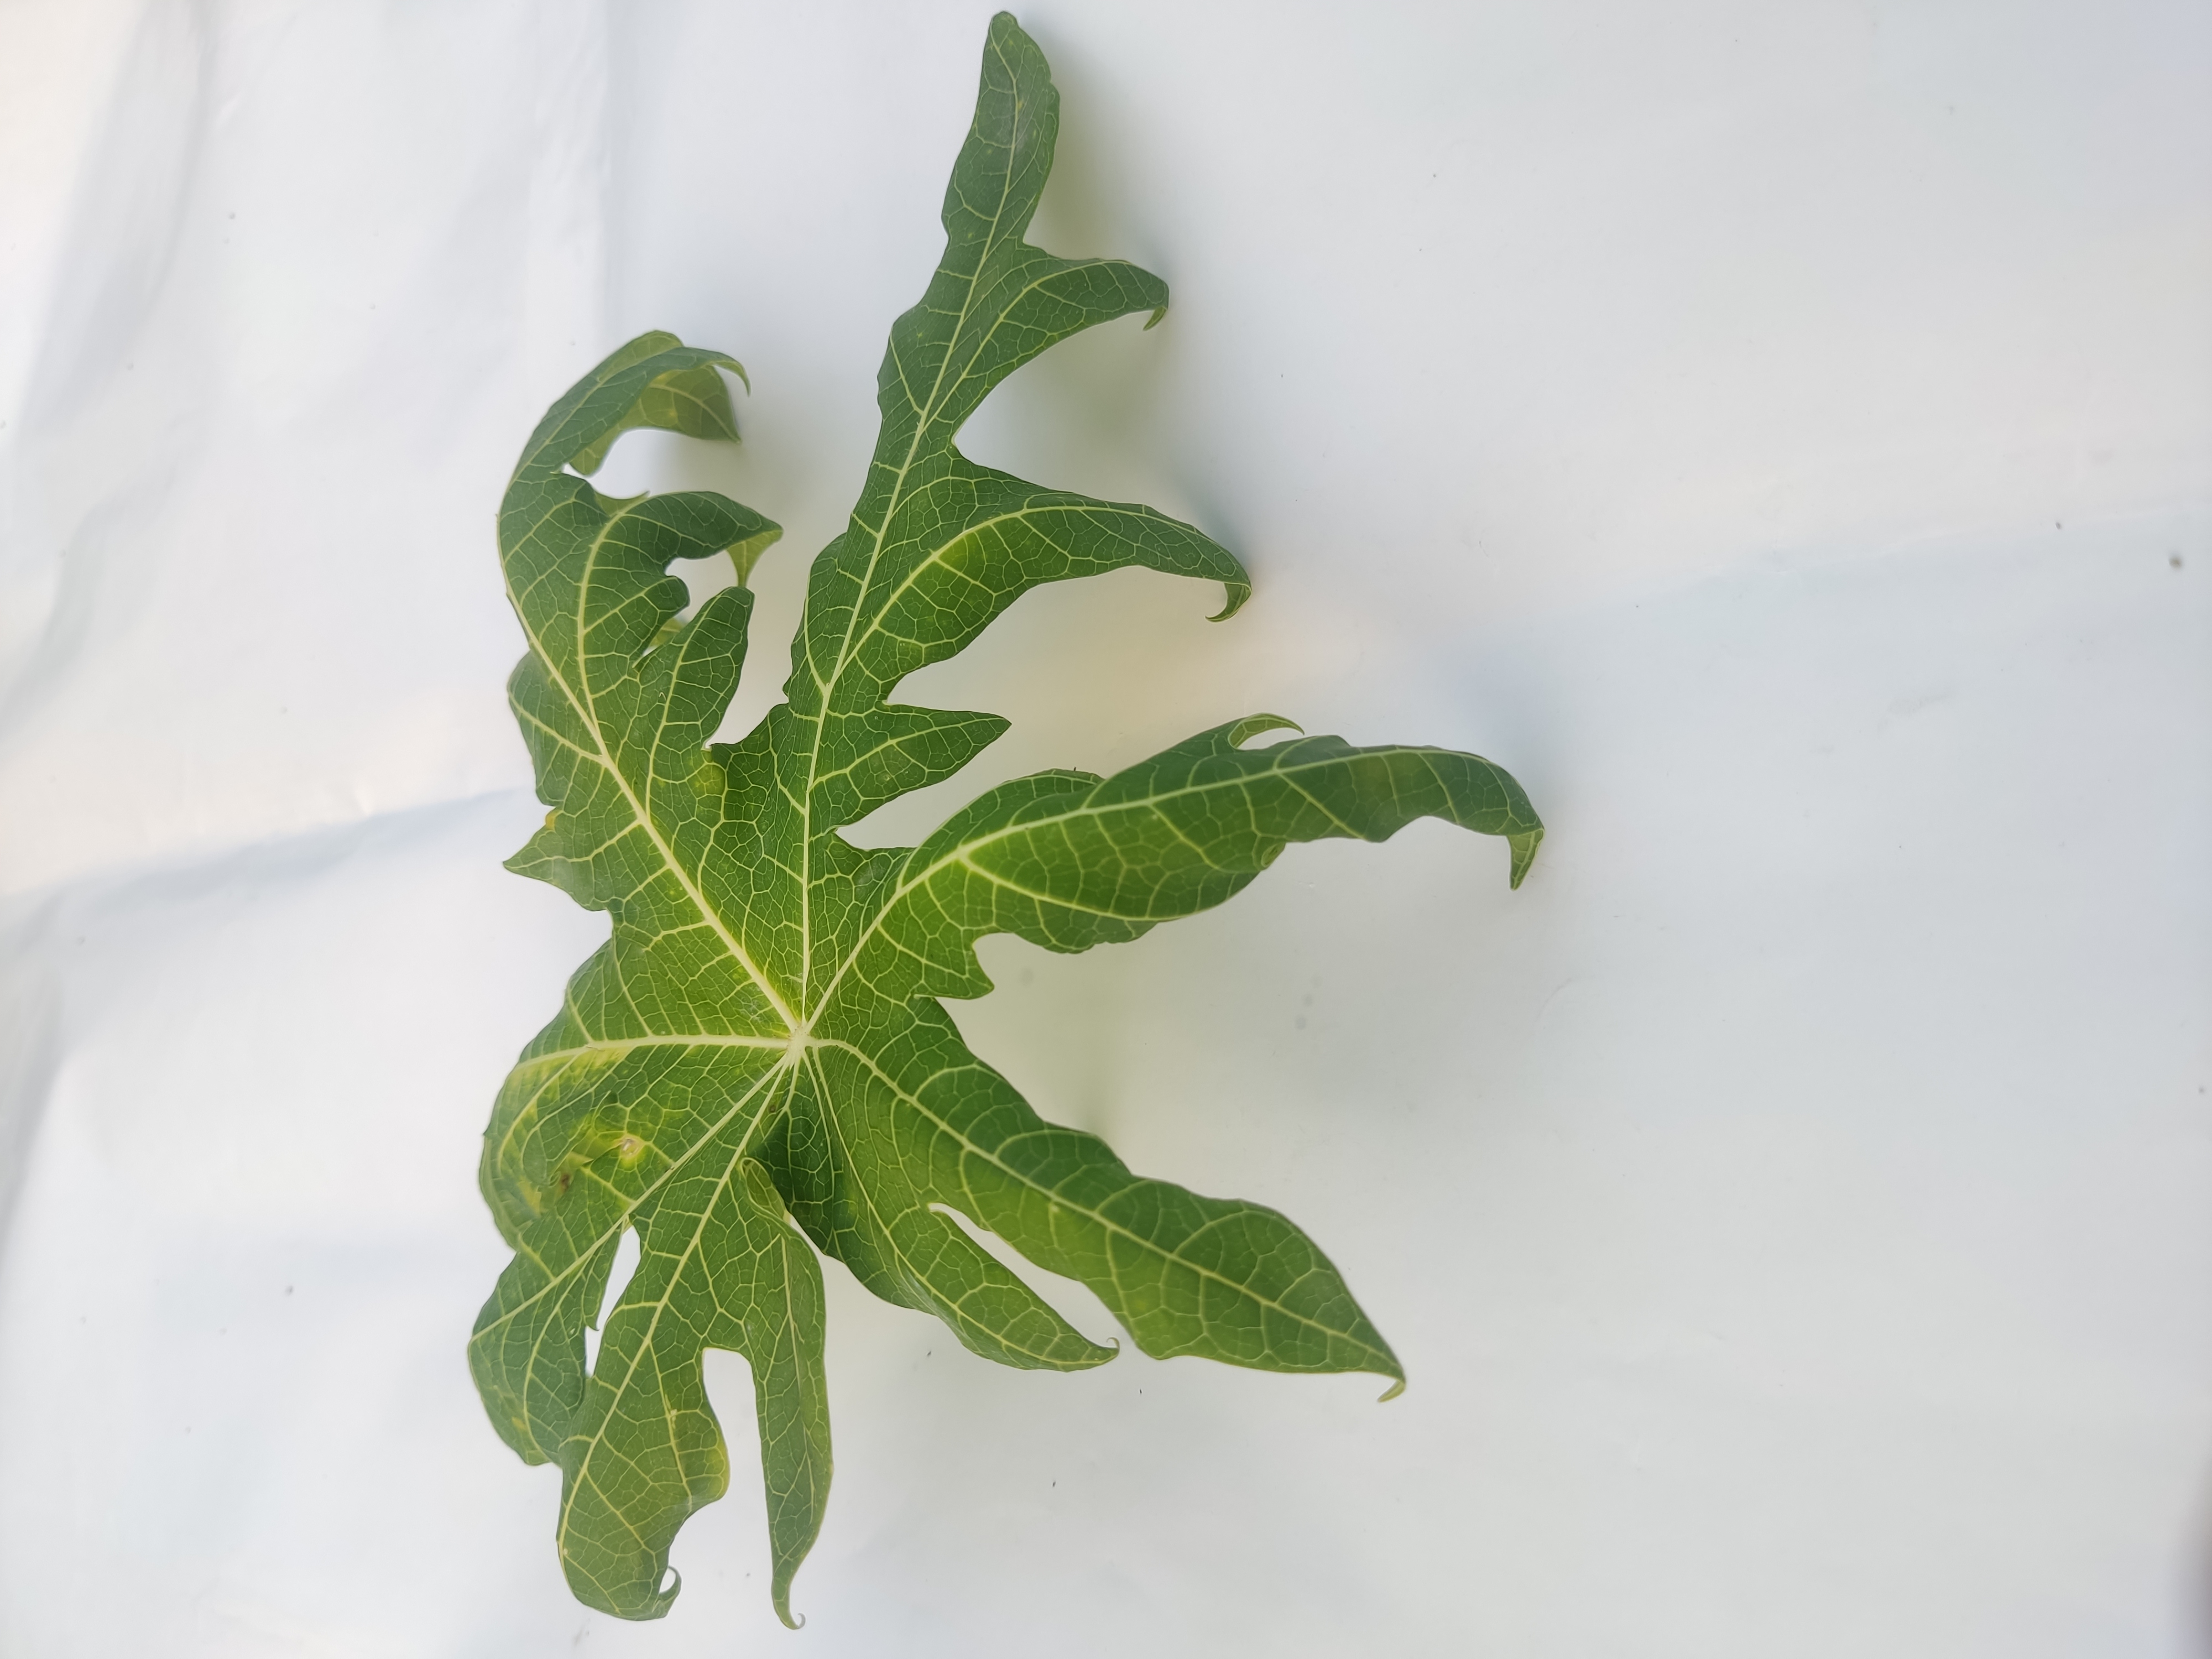
Label: Leaf Curl